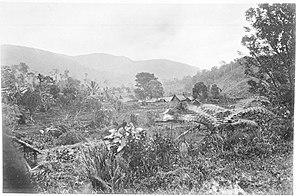
La Lolo est une rivière dans la province de Sumatra occidental en Indonésie.